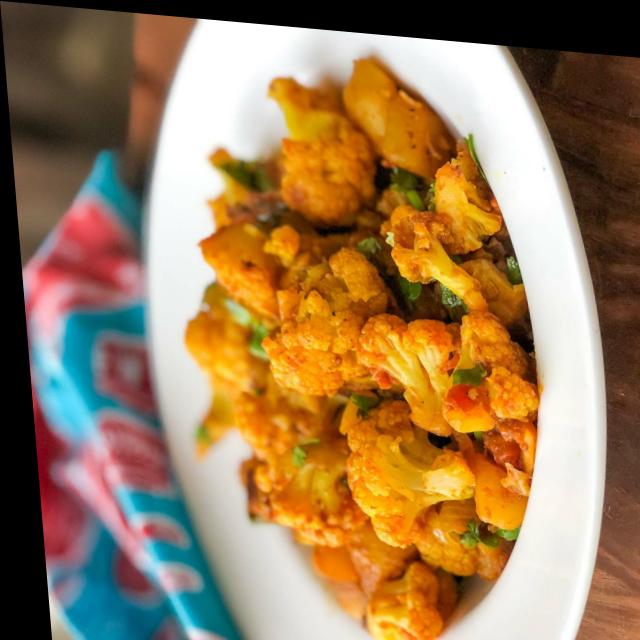
Dish: aloo_gobi